Eyeball (film)

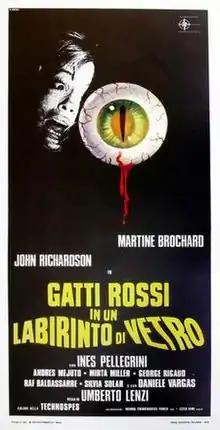

Eyeball is a 1975 giallo slasher film written and directed by Umberto Lenzi. It was an international co-production between Italy and Spain.